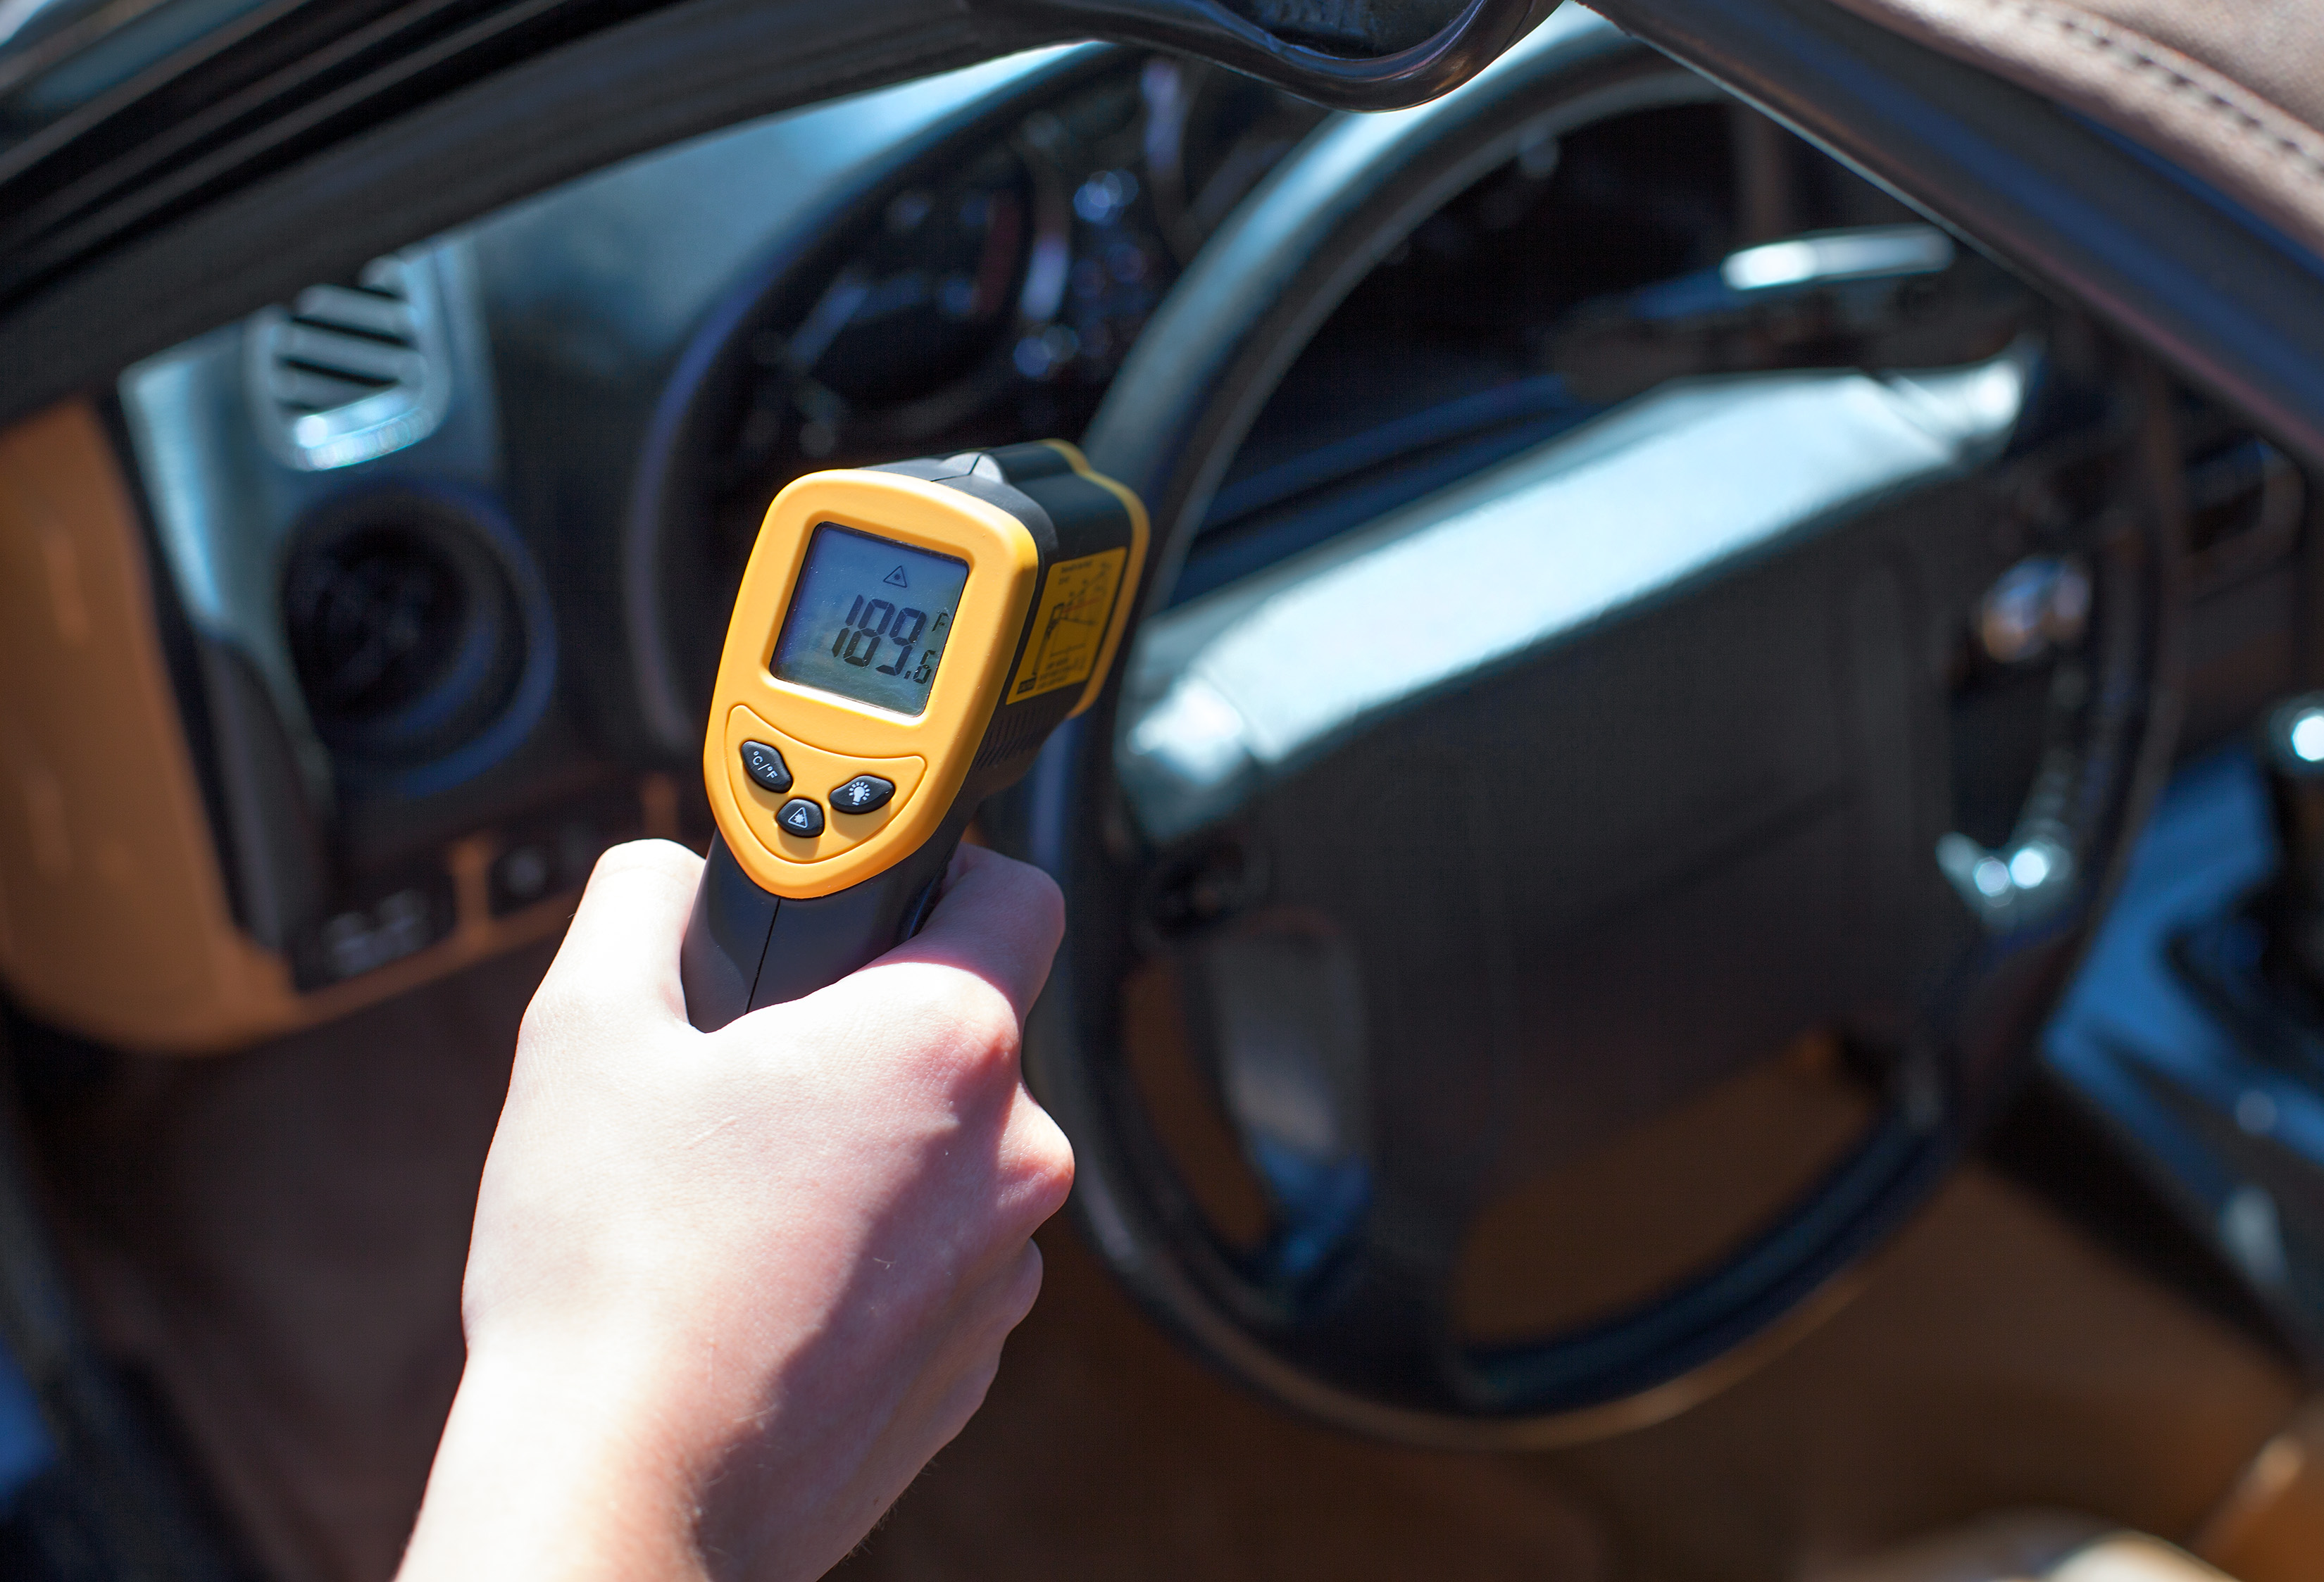
car, wheel, driving, vehicle, steering wheel, sports car, supercar, automobile make, automotive exterior, automotive design, luxury vehicle, steering part